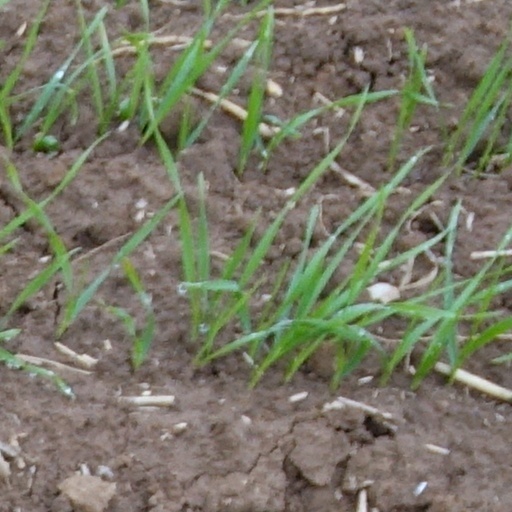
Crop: wheat